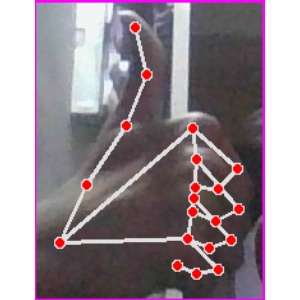
अक्षर: थ